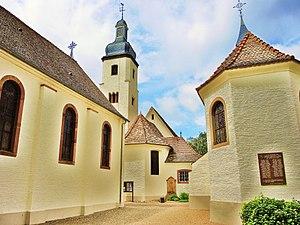
Eglise Notre-Dame de Neunkirch.
Friesenheim est une commune française située dans le département du Bas-Rhin, en région Grand Est.